Pakistani popular music

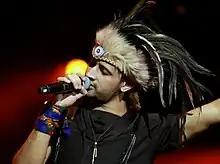
Atif Aslam

The band Jal formed in 2003, with Atif Aslam, Goher Mumtaz and others brought in a new wave of Pakistani pop music with hits like Adaat, Woh Lamhe, and their respective albums. Atif went one to become one of the best Pakistani playback singers till date and Jal went on to become the biggest names in Pakistani band music scene. Moreover, the new wave of cinema in Pakistan supported the pop/rock music scene, as most of the background scores and OSTs of new movies are generally produced by pop/rock artists. Pop/rock artists like Atif Aslam, Rahat Fateh Ali Khan, and Ali Zafar are equally popular in India in the Bollywood music industry.